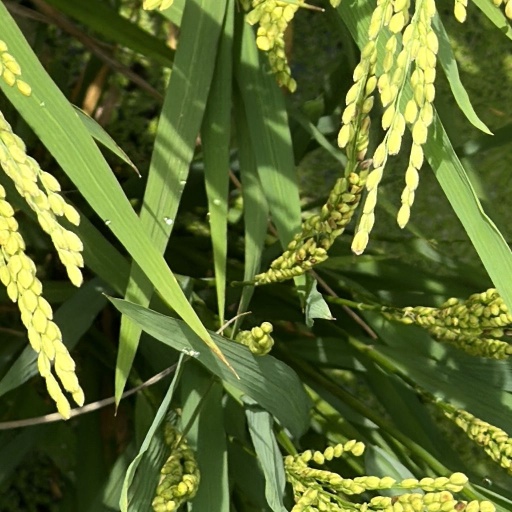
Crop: rice